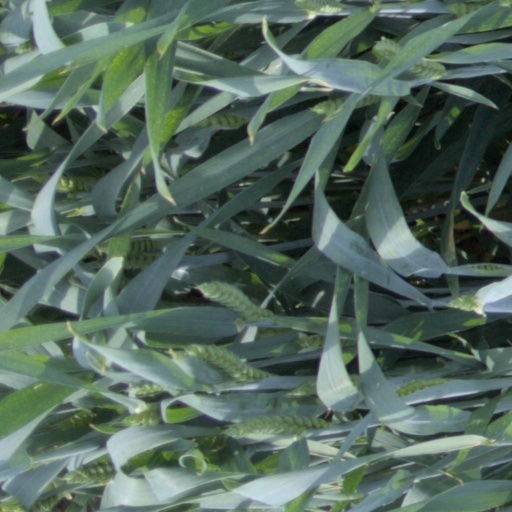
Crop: wheat